Lalitha (film)

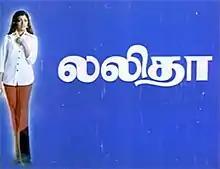
Title card

Lalitha is a 1976 Indian Tamil-language drama film, written and directed by Valampuri Somanathan. Starring Sujatha in the title role, the film has Gemini Ganesan, Kamal Haasan and Sumithra playing other pivotal roles. It is a remake of the Bengali film "Saat Pake Bandha" (1963). The film was released on 10 December 1976.